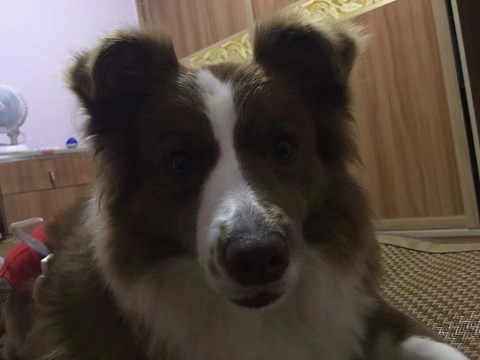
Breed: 2594-n000109-Border_collie